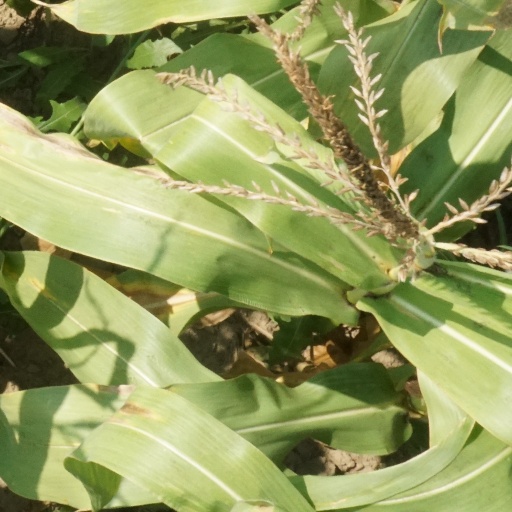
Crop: maize; corn